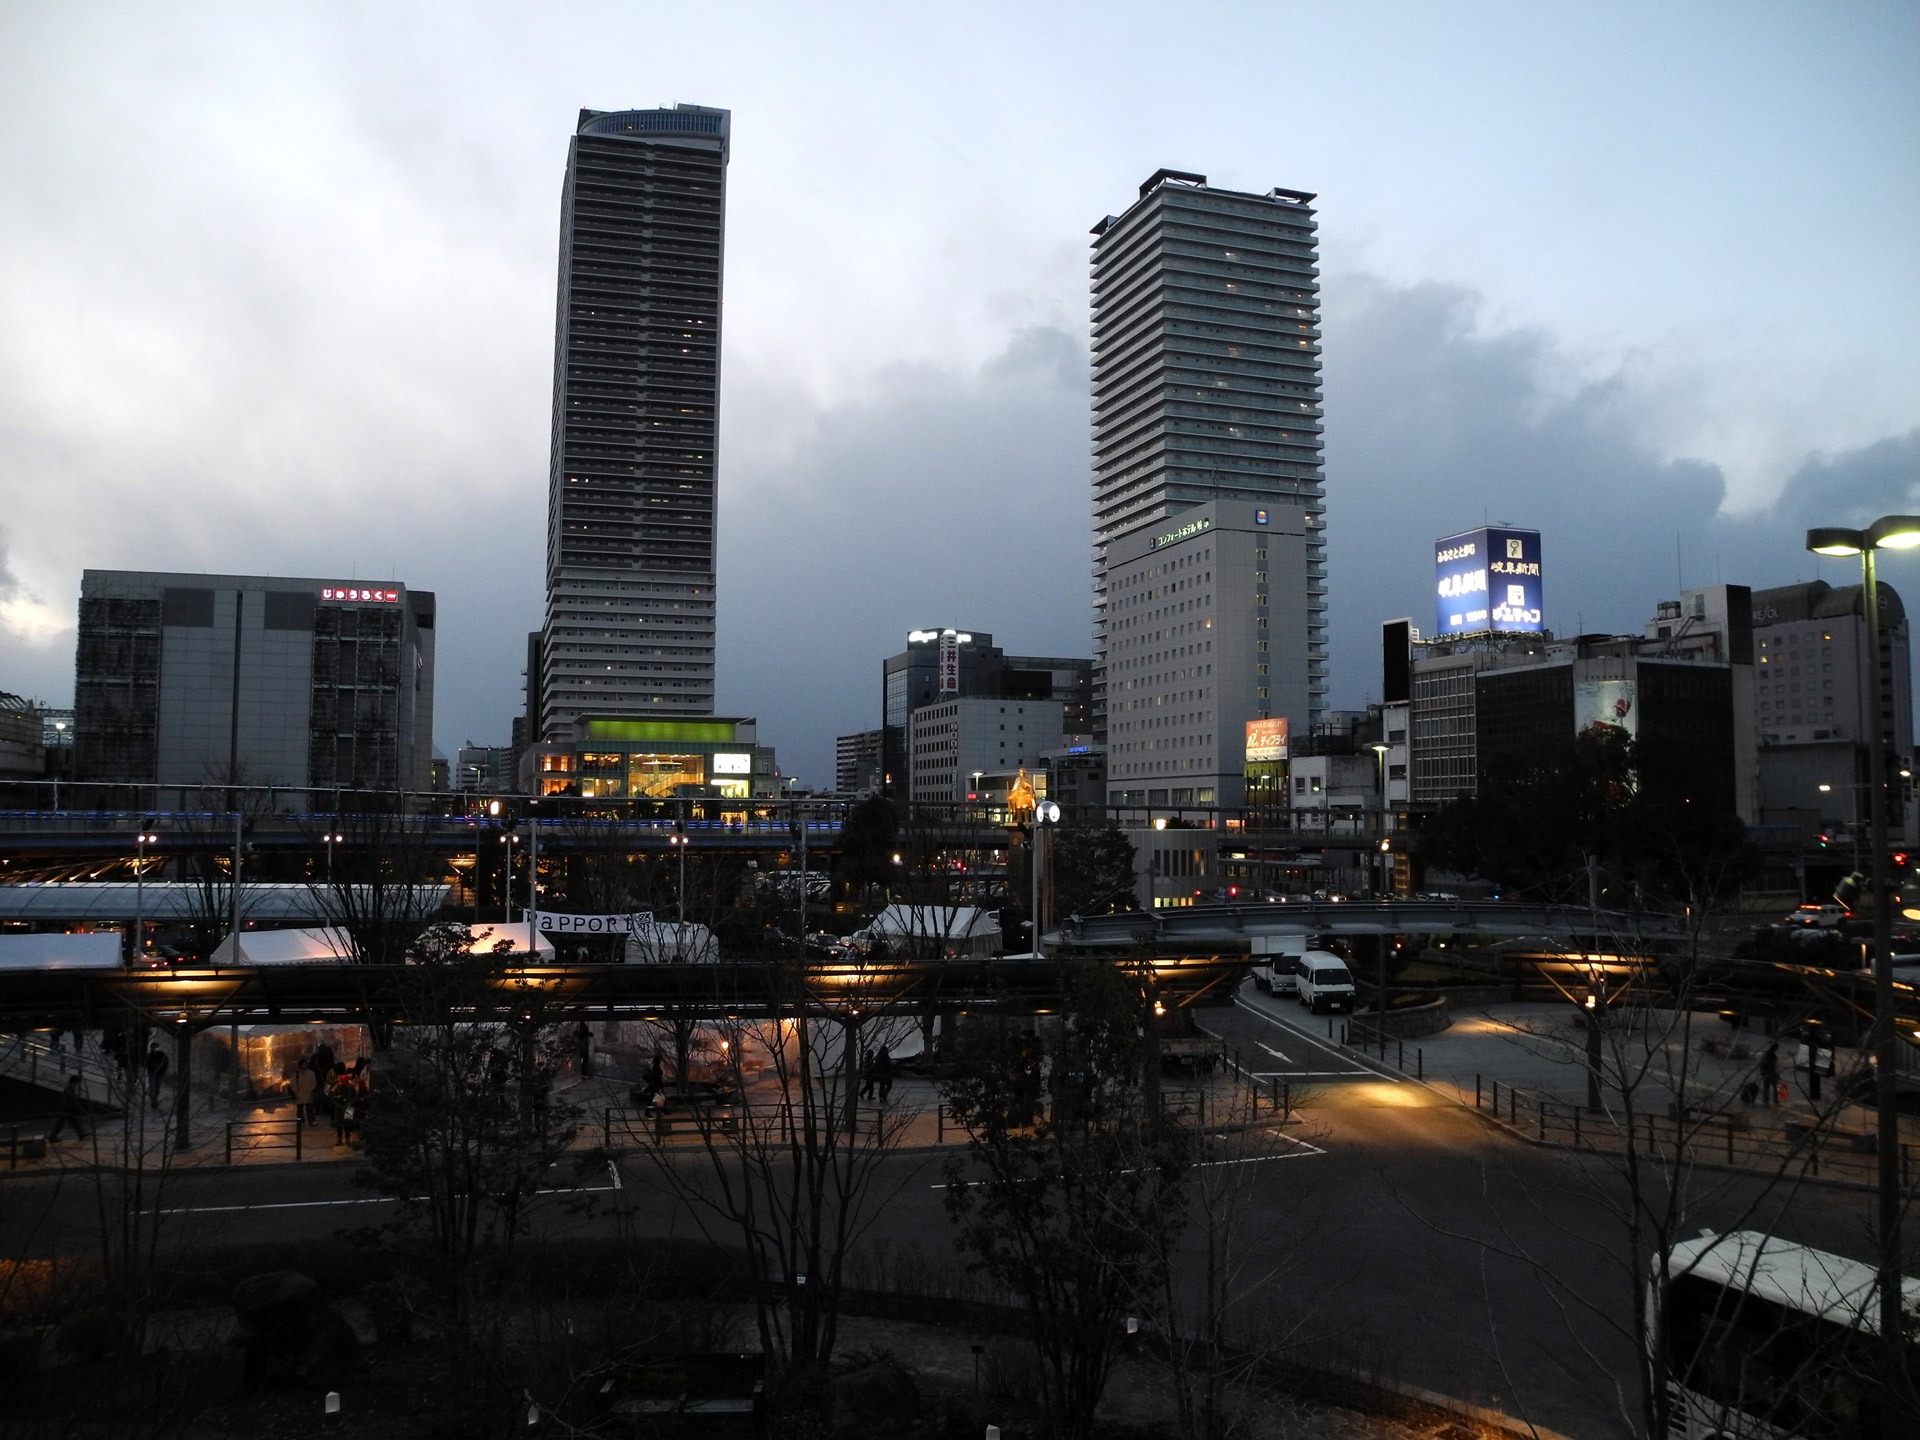
architecture, sunset, skyline, night, view, building, city, skyscraper, urban, cityscape, downtown, dusk, evening, reflection, tower, scenic, square, scenery, station, landmark, metropolitan, tower block, buildings, metropolis, urban area, gifu, human settlement, atmosphere of earth, metropolitan area